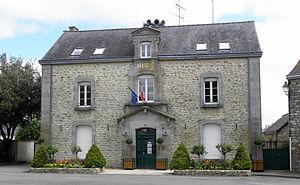
Mairie de Juvigné (53).
La liste des villes et villages fleuris de la Mayenne dresse la liste des communes récompensées par le concours des villes et villages fleuris dans le département de la Mayenne.
Juvigné est une commune française, située dans le département de la Mayenne en région Pays de la Loire, peuplée de 1 456 habitants.